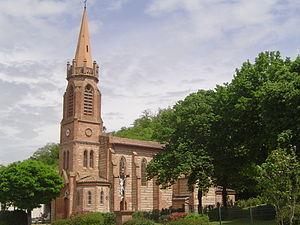
L'église Sainte-Christine de Lacroix-Falgarde (Haute-Garonne, France).
La liste des églises de la Haute-Garonne recense de manière exhaustive les églises situées dans le département français de la Haute-Garonne.
Lacroix-Falgarde est une commune française située dans le département de la Haute-Garonne en région Occitanie. Lacroix-Falgarde fait partie de la communauté d'agglomération du Sicoval.